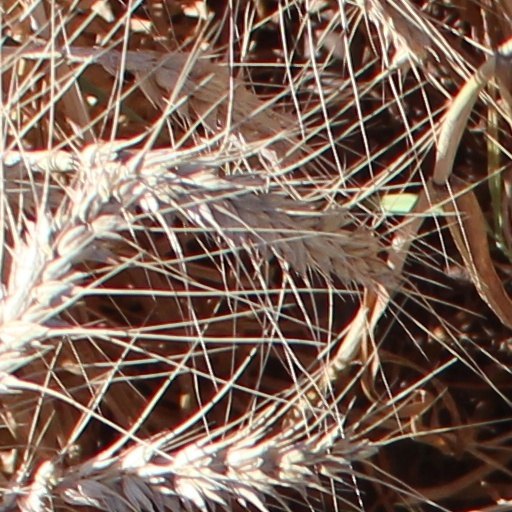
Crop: wheat